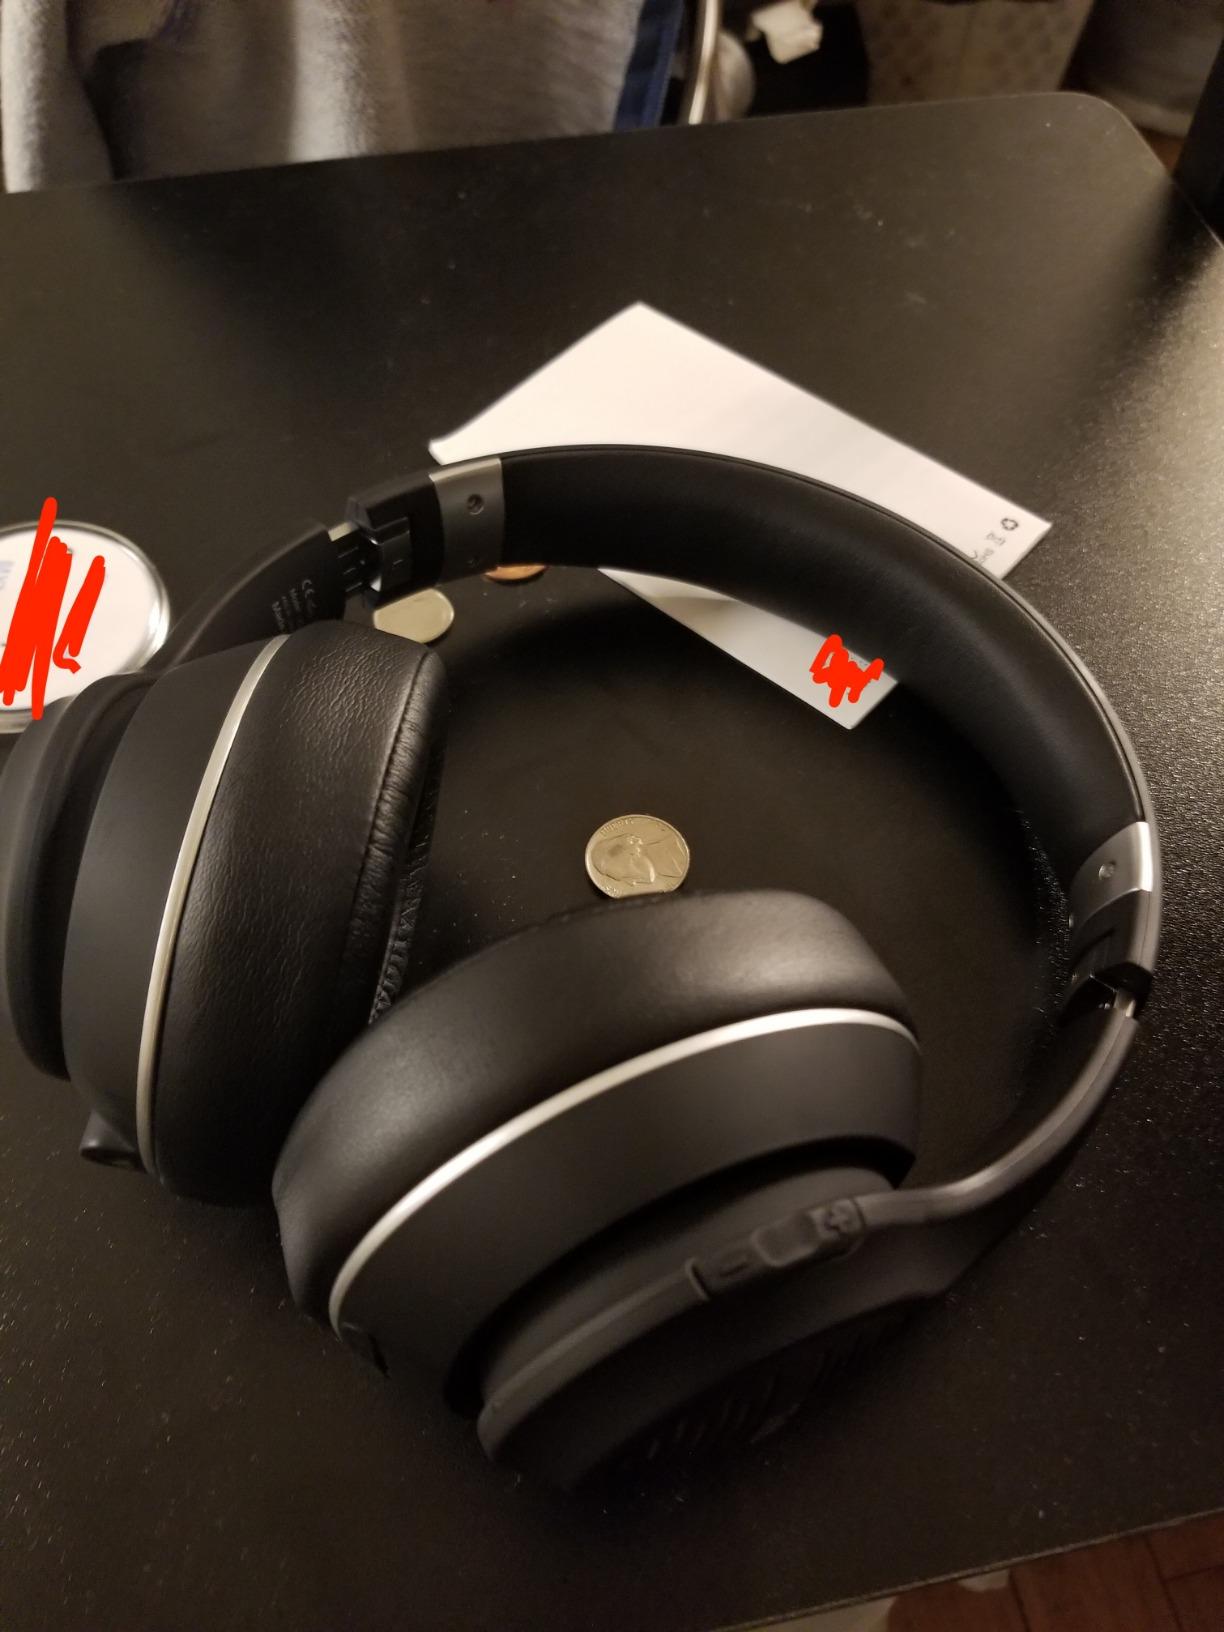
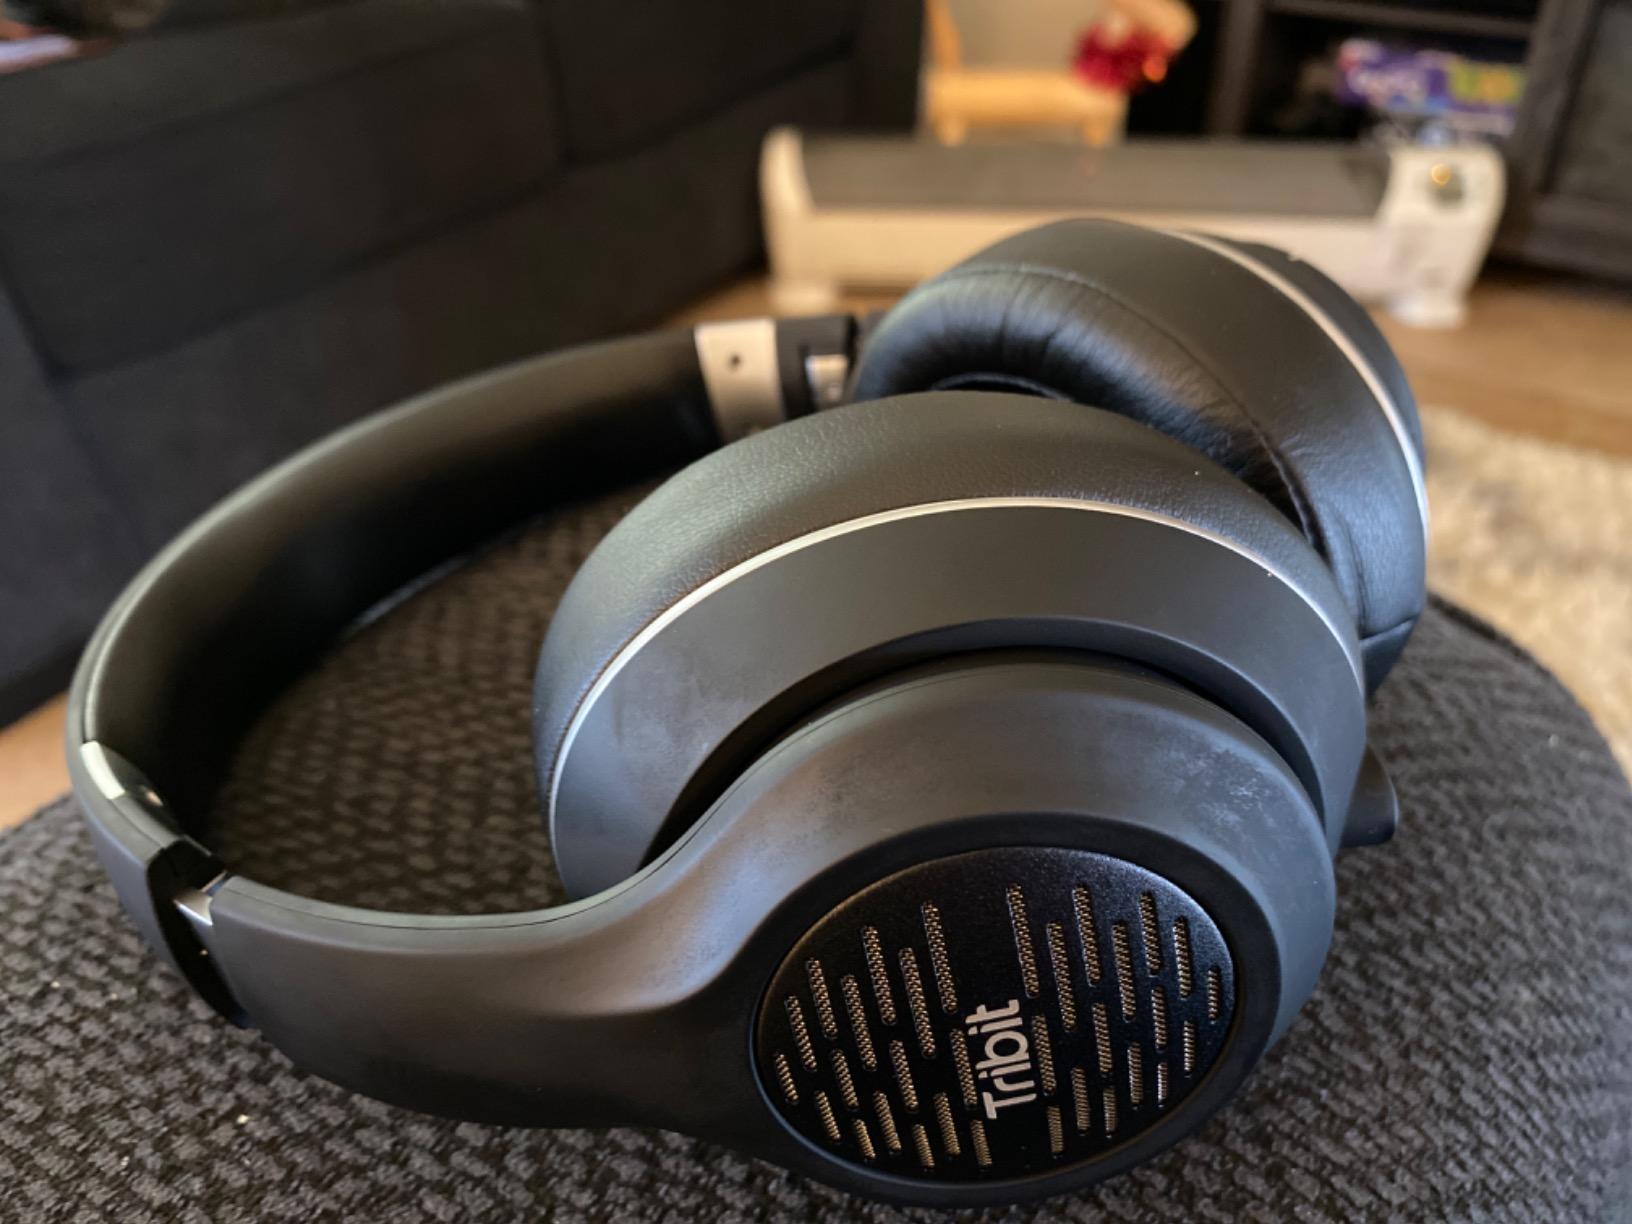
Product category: headphones
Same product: yes